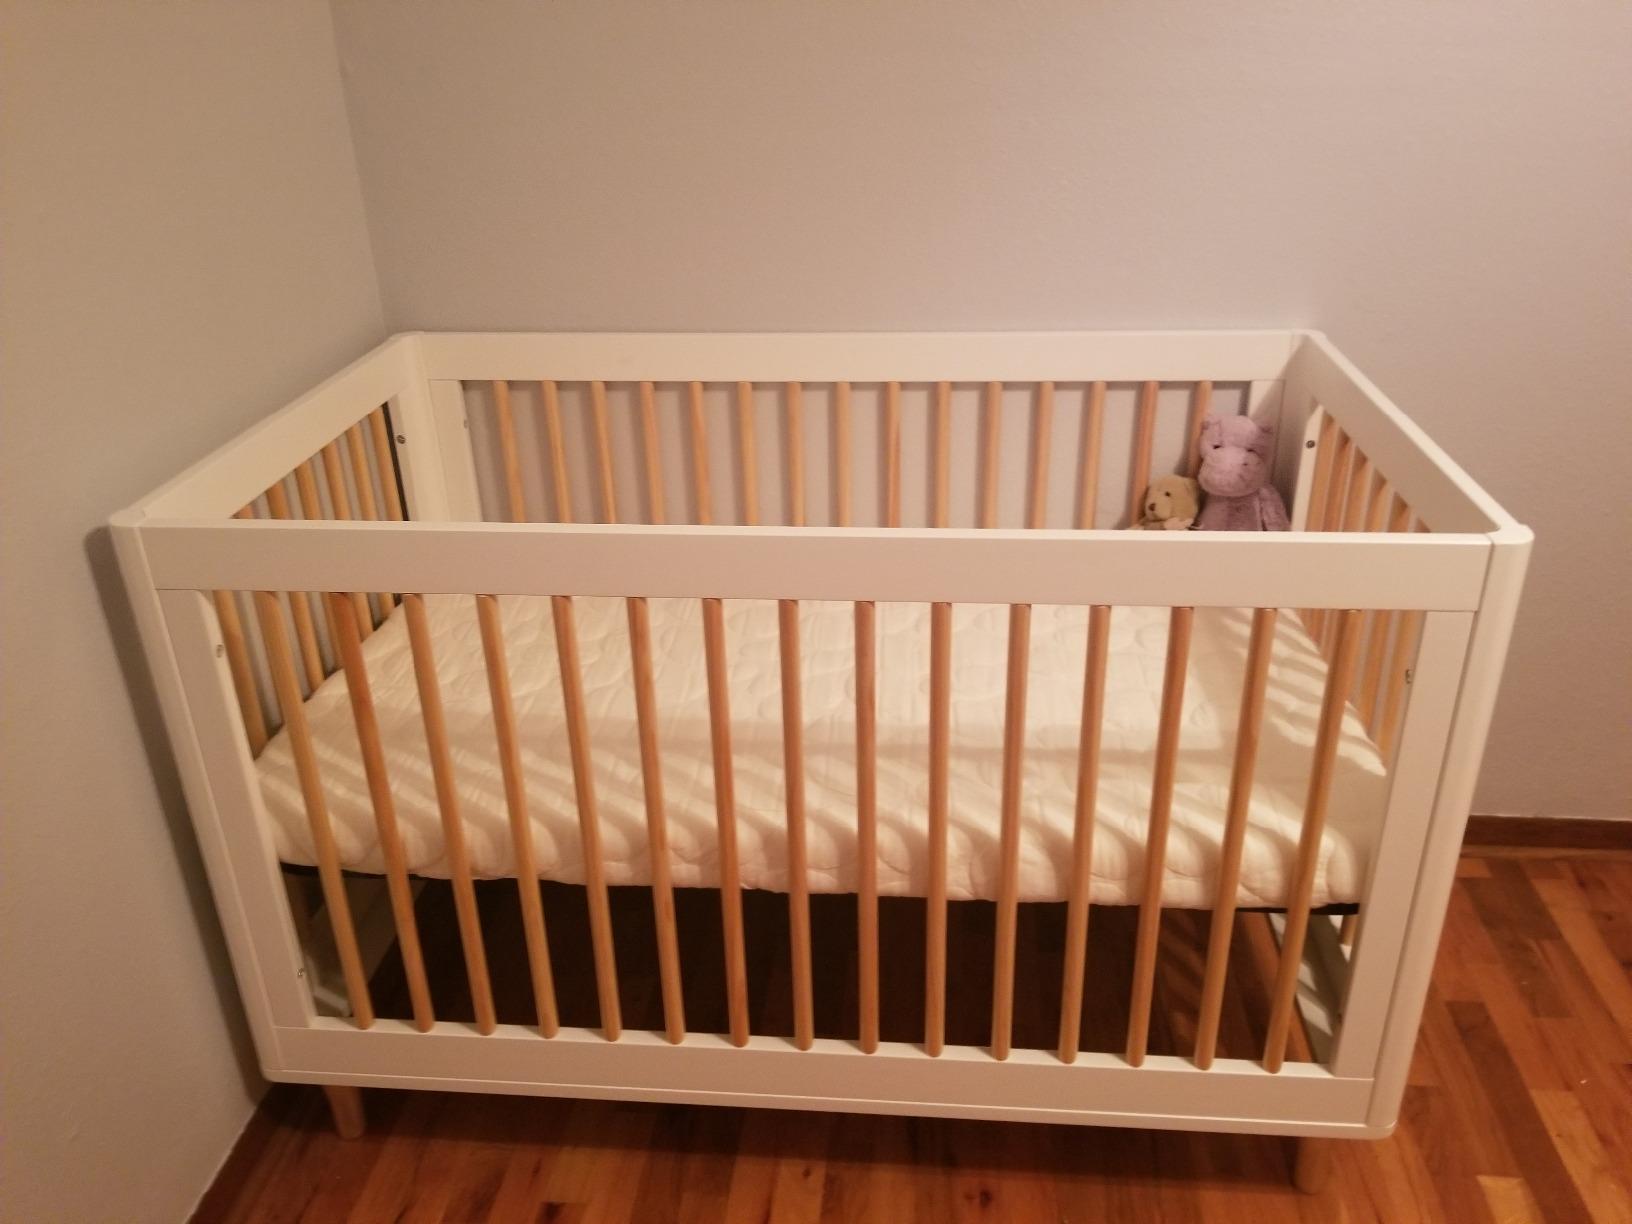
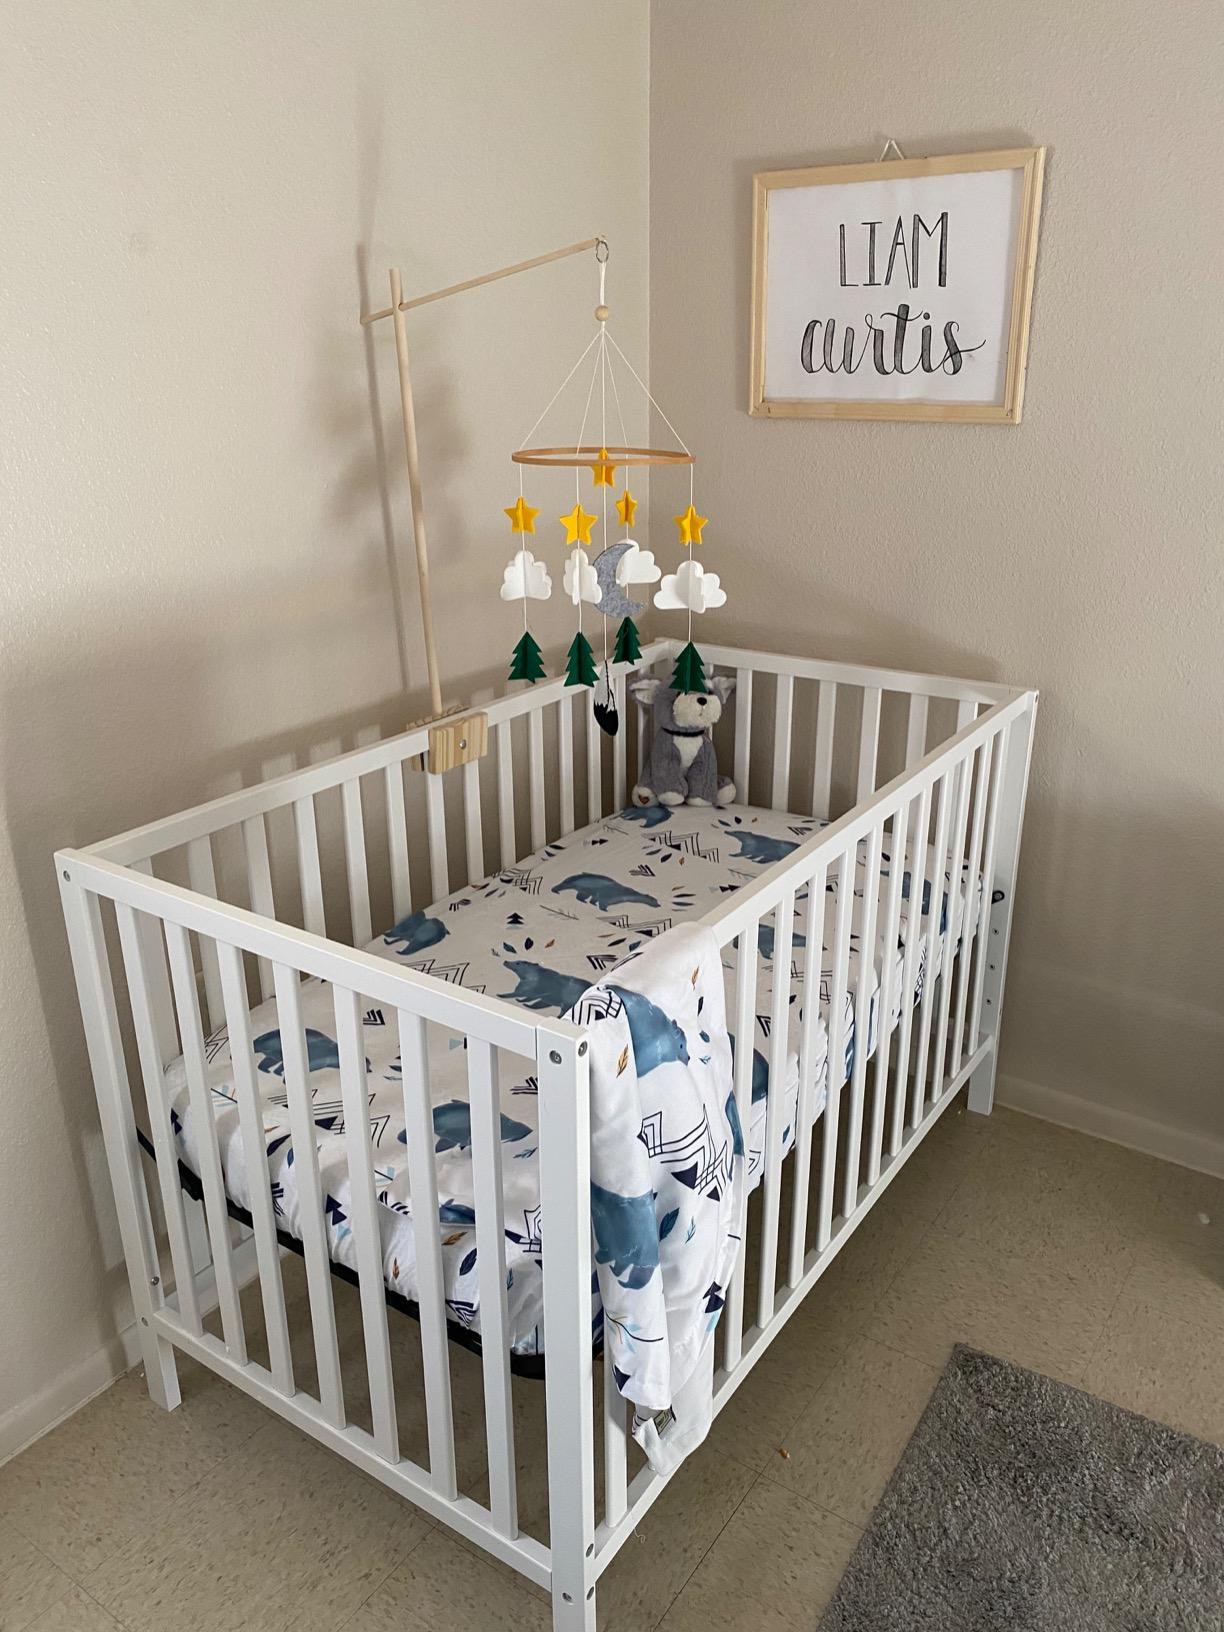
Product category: products_crib
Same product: no